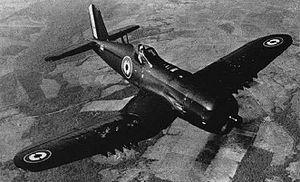
La Force maritime de l'aéronautique navale est l'actuelle appellation de l'aéronautique navale française. Elle forme une des quatre grandes composantes de la marine française. Elle est issue de la fusion entre les forces de l'aviation embarquée et de l'aviation de patrouille maritime le 19 juin 1998. Son actuelle organisation précisée par l'instruction Nᵒ 24/DEF/EMM/ROJ relative à l'organisation de la force maritime de l'aéronautique navale du 3 novembre 2011 a été publiée au Bulletin officiel des armées le 10 novembre 2011.
Le Chance Vought F4U Corsair est un avion militaire américain, utilisé lors de la Seconde Guerre mondiale et jusqu'en 1968.